Zuytdorp

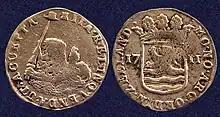
Recovered coins struck in 1711

Zuytdorp, also "Zuiddorp" (meaning 'South Village', after Zuiddorpe, an extant village in the south of Zeeland in the Netherlands, near the Belgian border) was an 18th-century trading ship of the Dutch East India Company (commonly abbreviated VOC).